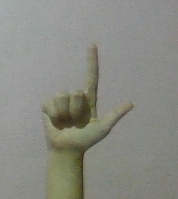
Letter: laam